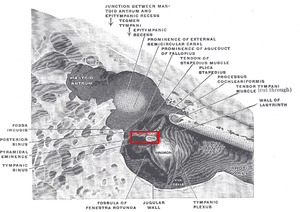
Le muscle stapédien ou muscle de l'étrier est l'un des deux muscles associés aux osselets de l'oreille moyenne qui amortissent ou s'opposent aux mouvements de la chaîne ossiculaire, le deuxième étant le muscle du marteau. Mesurant environ 2 mm, tous deux sont les plus petits muscles striés du corps humain. Le muscle stapédien dérive du deuxième arc pharyngé.